The Two Gentlemen of Verona

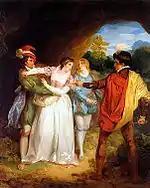
"Silvia Rescued by Valentine" by Francis Wheatley (1792)

Perhaps the most critically discussed issue in the play is the sequence, bizarre by modern Western standards, in 5.4, in which Valentine seems to 'give' Silvia to Proteus as a sign of his friendship. For many years, the general critical consensus on this issue was that the incident revealed an inherent misogyny in the text. For example, Hilary Spurling wrote in 1970, "Valentine is so overcome [by Proteus's apology] that he promptly offers to hand over his beloved to the man who, not three minutes before, had meant to rape her." Modern scholarship, however, is much more divided about Valentine's actions at the end of the play, with some critics arguing that he does not offer to give Silvia to Proteus at all. The ambiguity lies in the line "All that was mine in Silvia I give thee" (5.4.83). Some critics (such as Stanley Wells, for example) interpret this to mean that Valentine is indeed handing Silvia over to her would-be rapist, but another school of thought suggests that Valentine simply means "I will love you [Proteus] with as much love as I love Silvia," thus reconciling the dichotomy of friendship and love as depicted elsewhere in the play. This is certainly how Jeffrey Masten, for example, sees it, arguing that the play as a whole "reveals not the opposition of male friendship and Petrarchan love but rather their interdependence." As such, the final scene "stages the play's ultimate collaboration of male friendship and its incorporation of the plot we would label "heterosexual"."